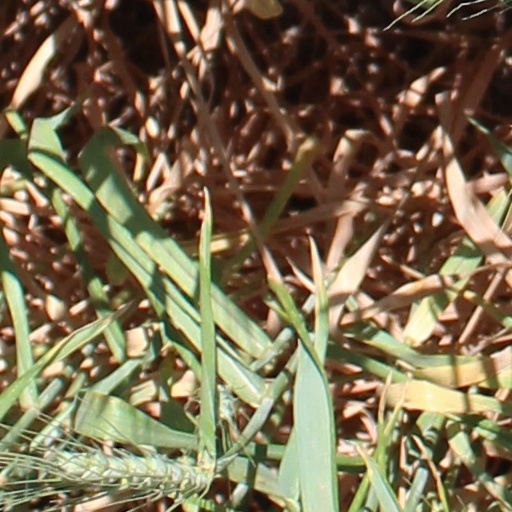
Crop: wheat